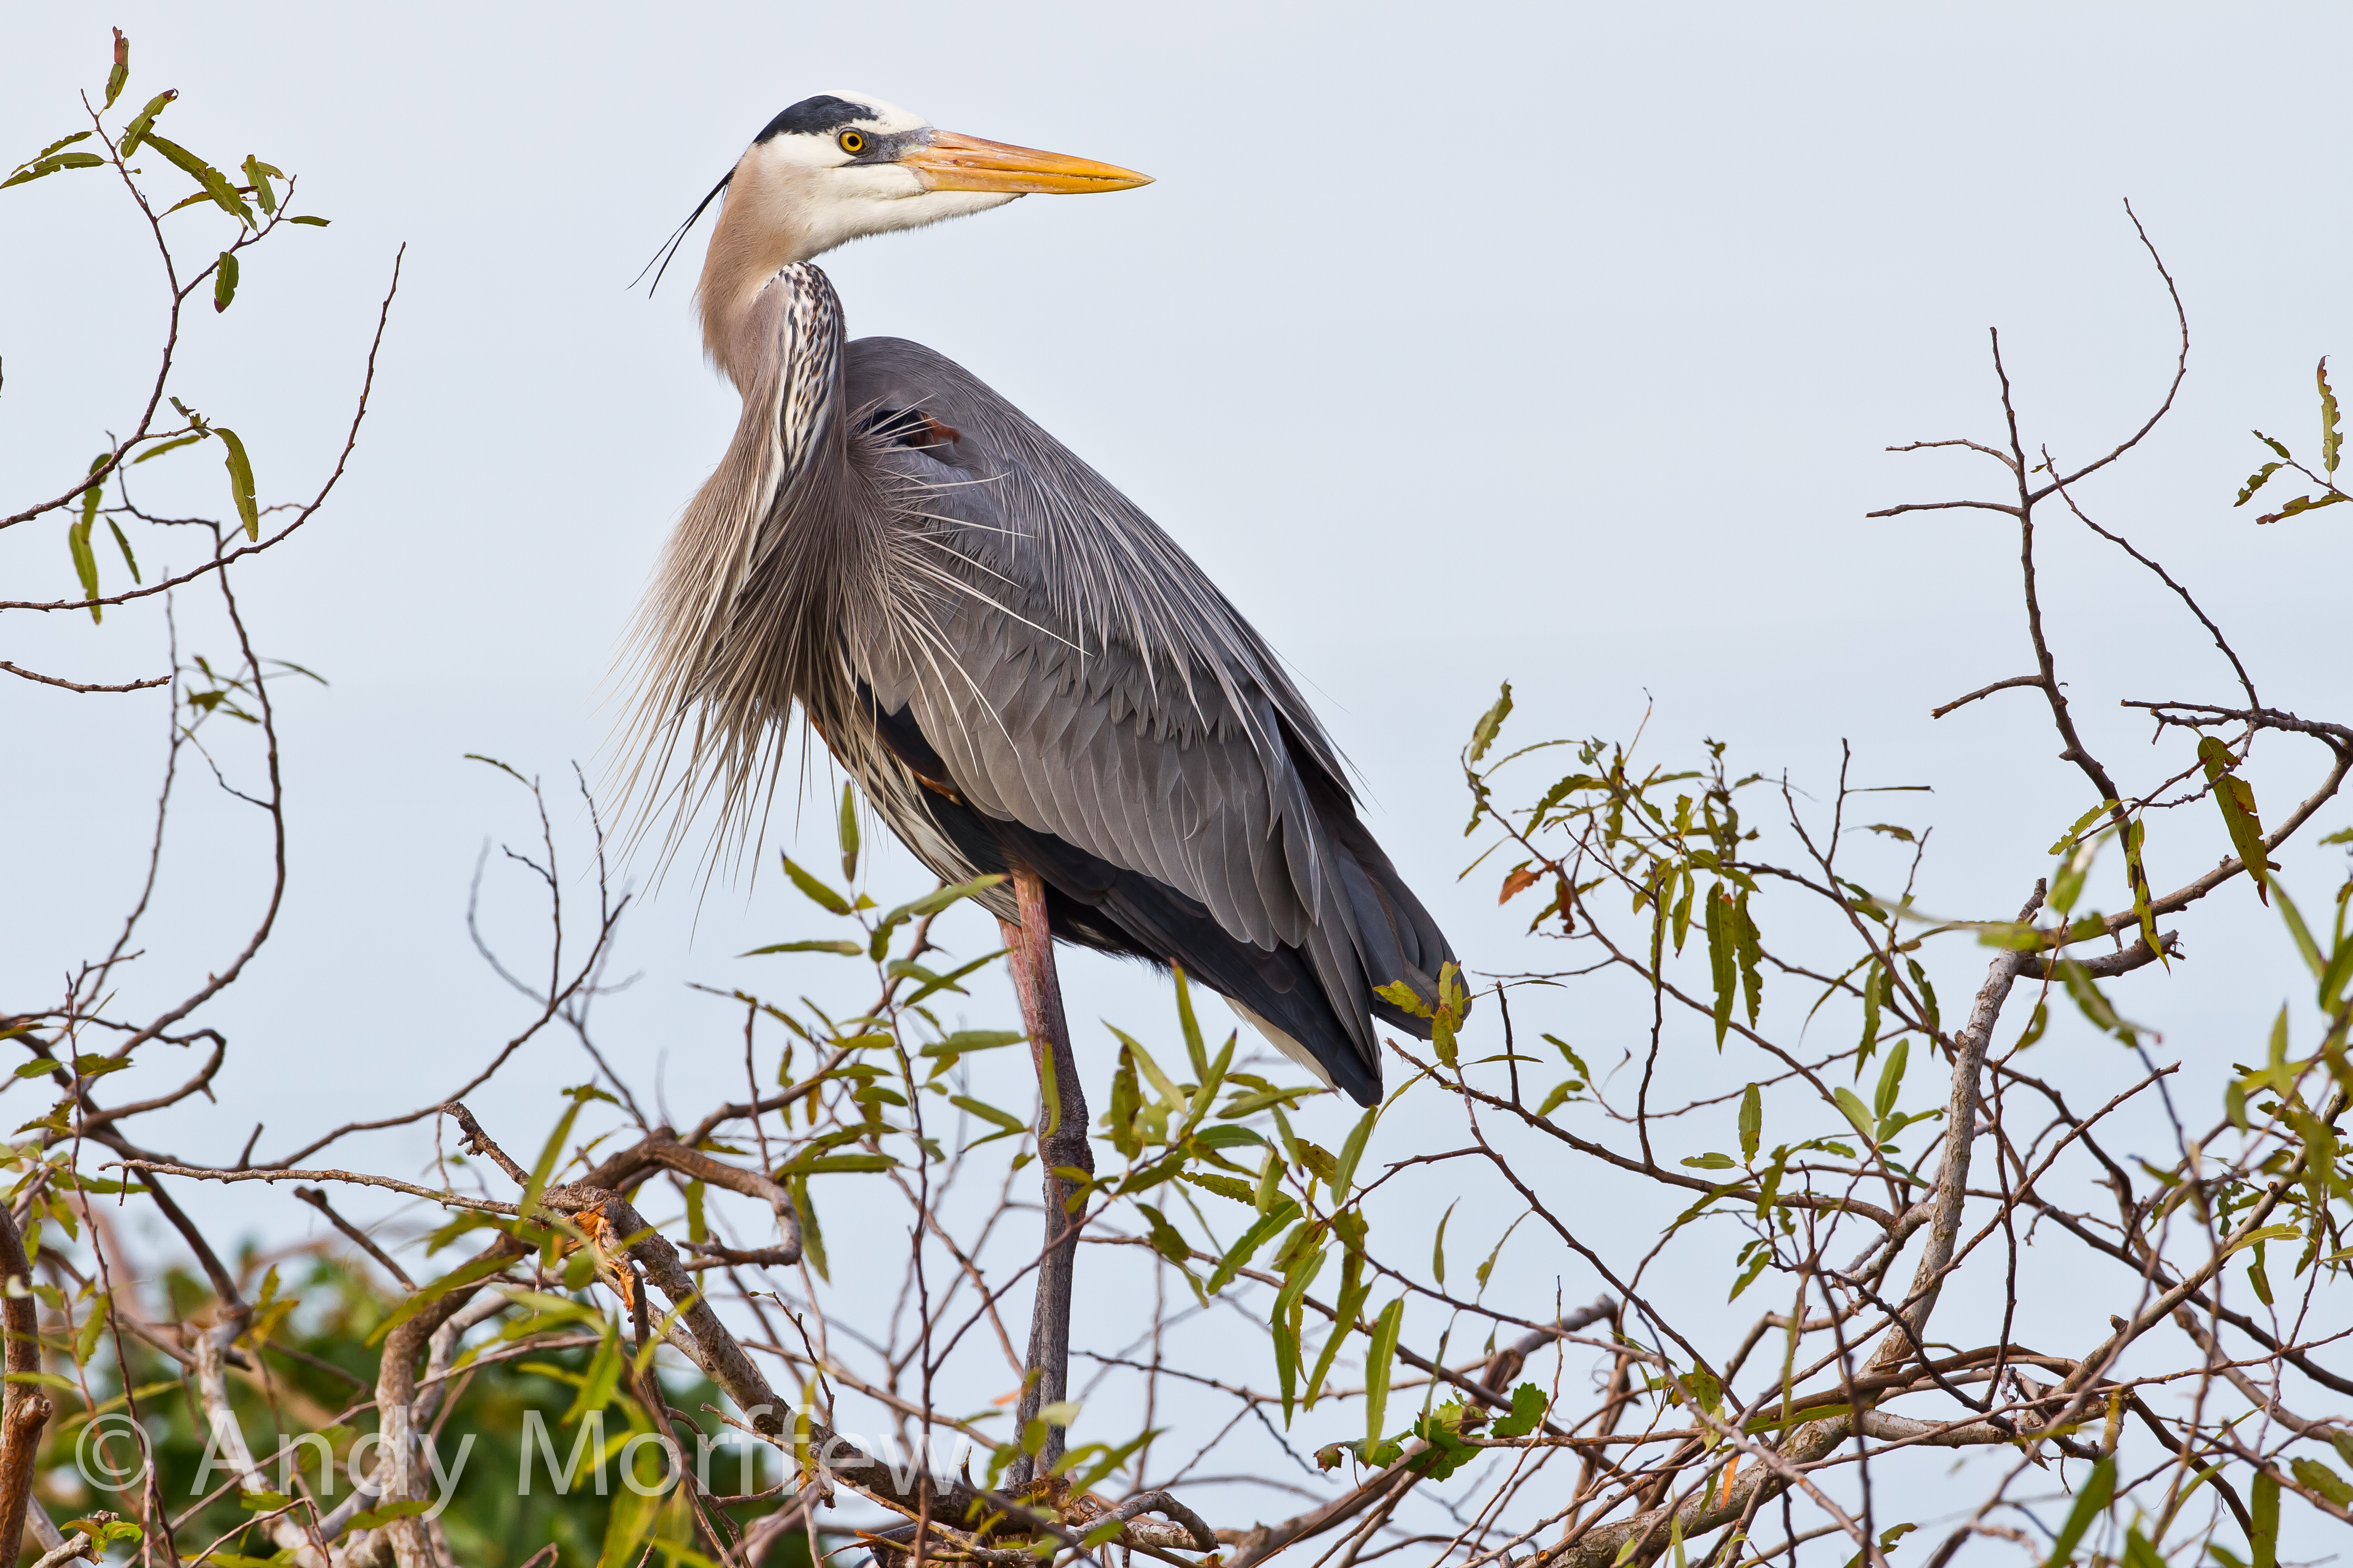
bird, wing, wildlife, beak, fauna, stork, vertebrate, birdperfect, heron, florida, greatblueheron, pelecaniformes, andymorffew, morffew, venicerookery, ciconiiformes